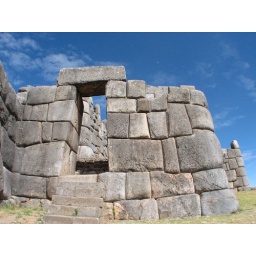
Inca door in inca wall